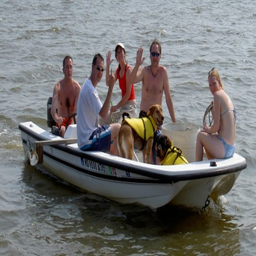
A group of people sitting on a white boat floating on a lake.
Several people on a s,all boat with two dogs wearing life jackets
People and dogs sitting in a boat floating on water.
Several people and a dog riding on a small boat.
Boaters and dog enjoying a sunny day on the lake.